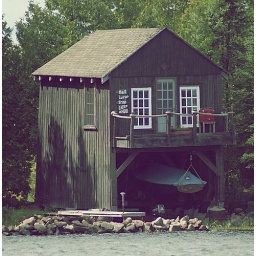
A little boat house.....on the lake in Field, ON